Javier's Passion

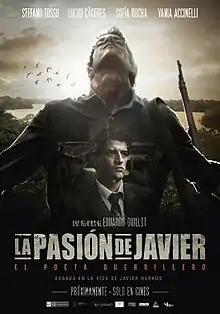
Theatrical release poster

Javier's Passion (Spanish: La pasión de Javier) is a 2019 Peruvian biographical drama film directed by Eduardo Guillot and written by Guillot, Enrique Moncloa & Augusto Cabada. The film tells the story of the poet Javier Heraud, his university life and his tragic death. It premiered on September 26, 2019, in Peruvian theaters.